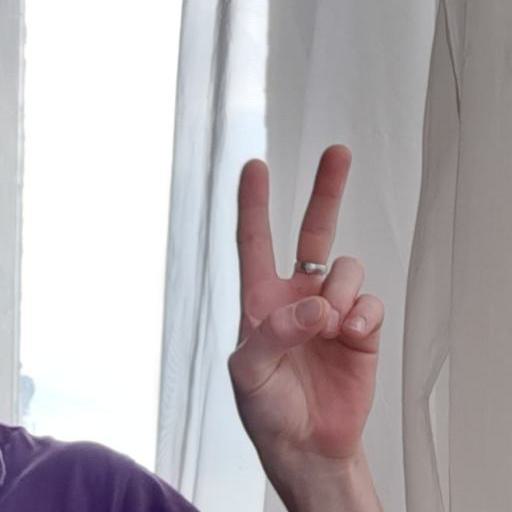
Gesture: peace